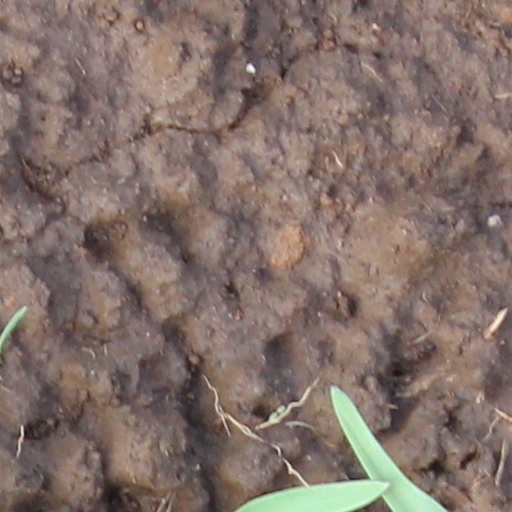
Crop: wheat